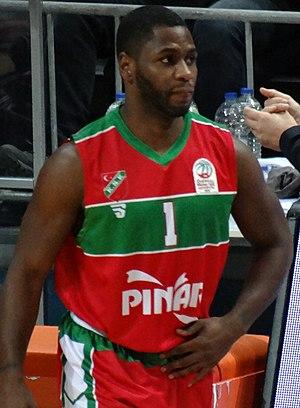
Erving Walker, né le 17 janvier 1990 à Brooklyn, New York, est un joueur américain de basket-ball. Il mesure 1,73 m et évolue au poste de meneur.